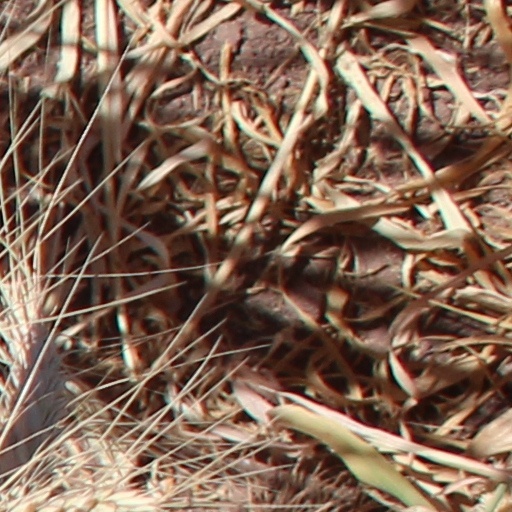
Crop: wheat